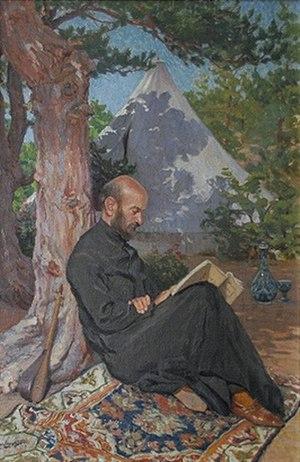
Soghomon Gevorgi Soghomonian, en religion Komitas, est un prêtre apostolique et chantre arménien né en 1869 dans la Turquie ottomane et mort en 1935 à l'hôpital psychiatrique de Villejuif.
Panos Terlemezian est un peintre arménien ainsi qu'un militant révolutionnaire.